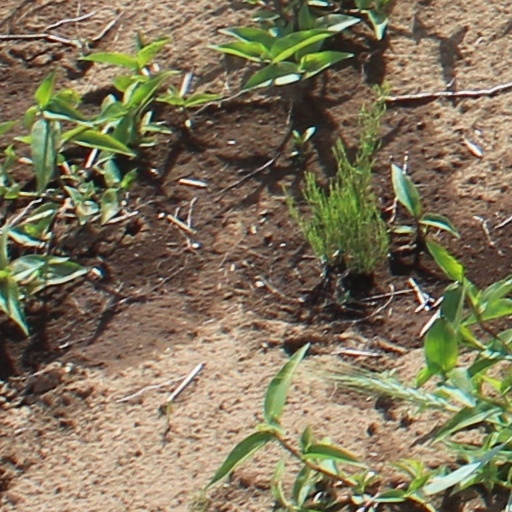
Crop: wheat